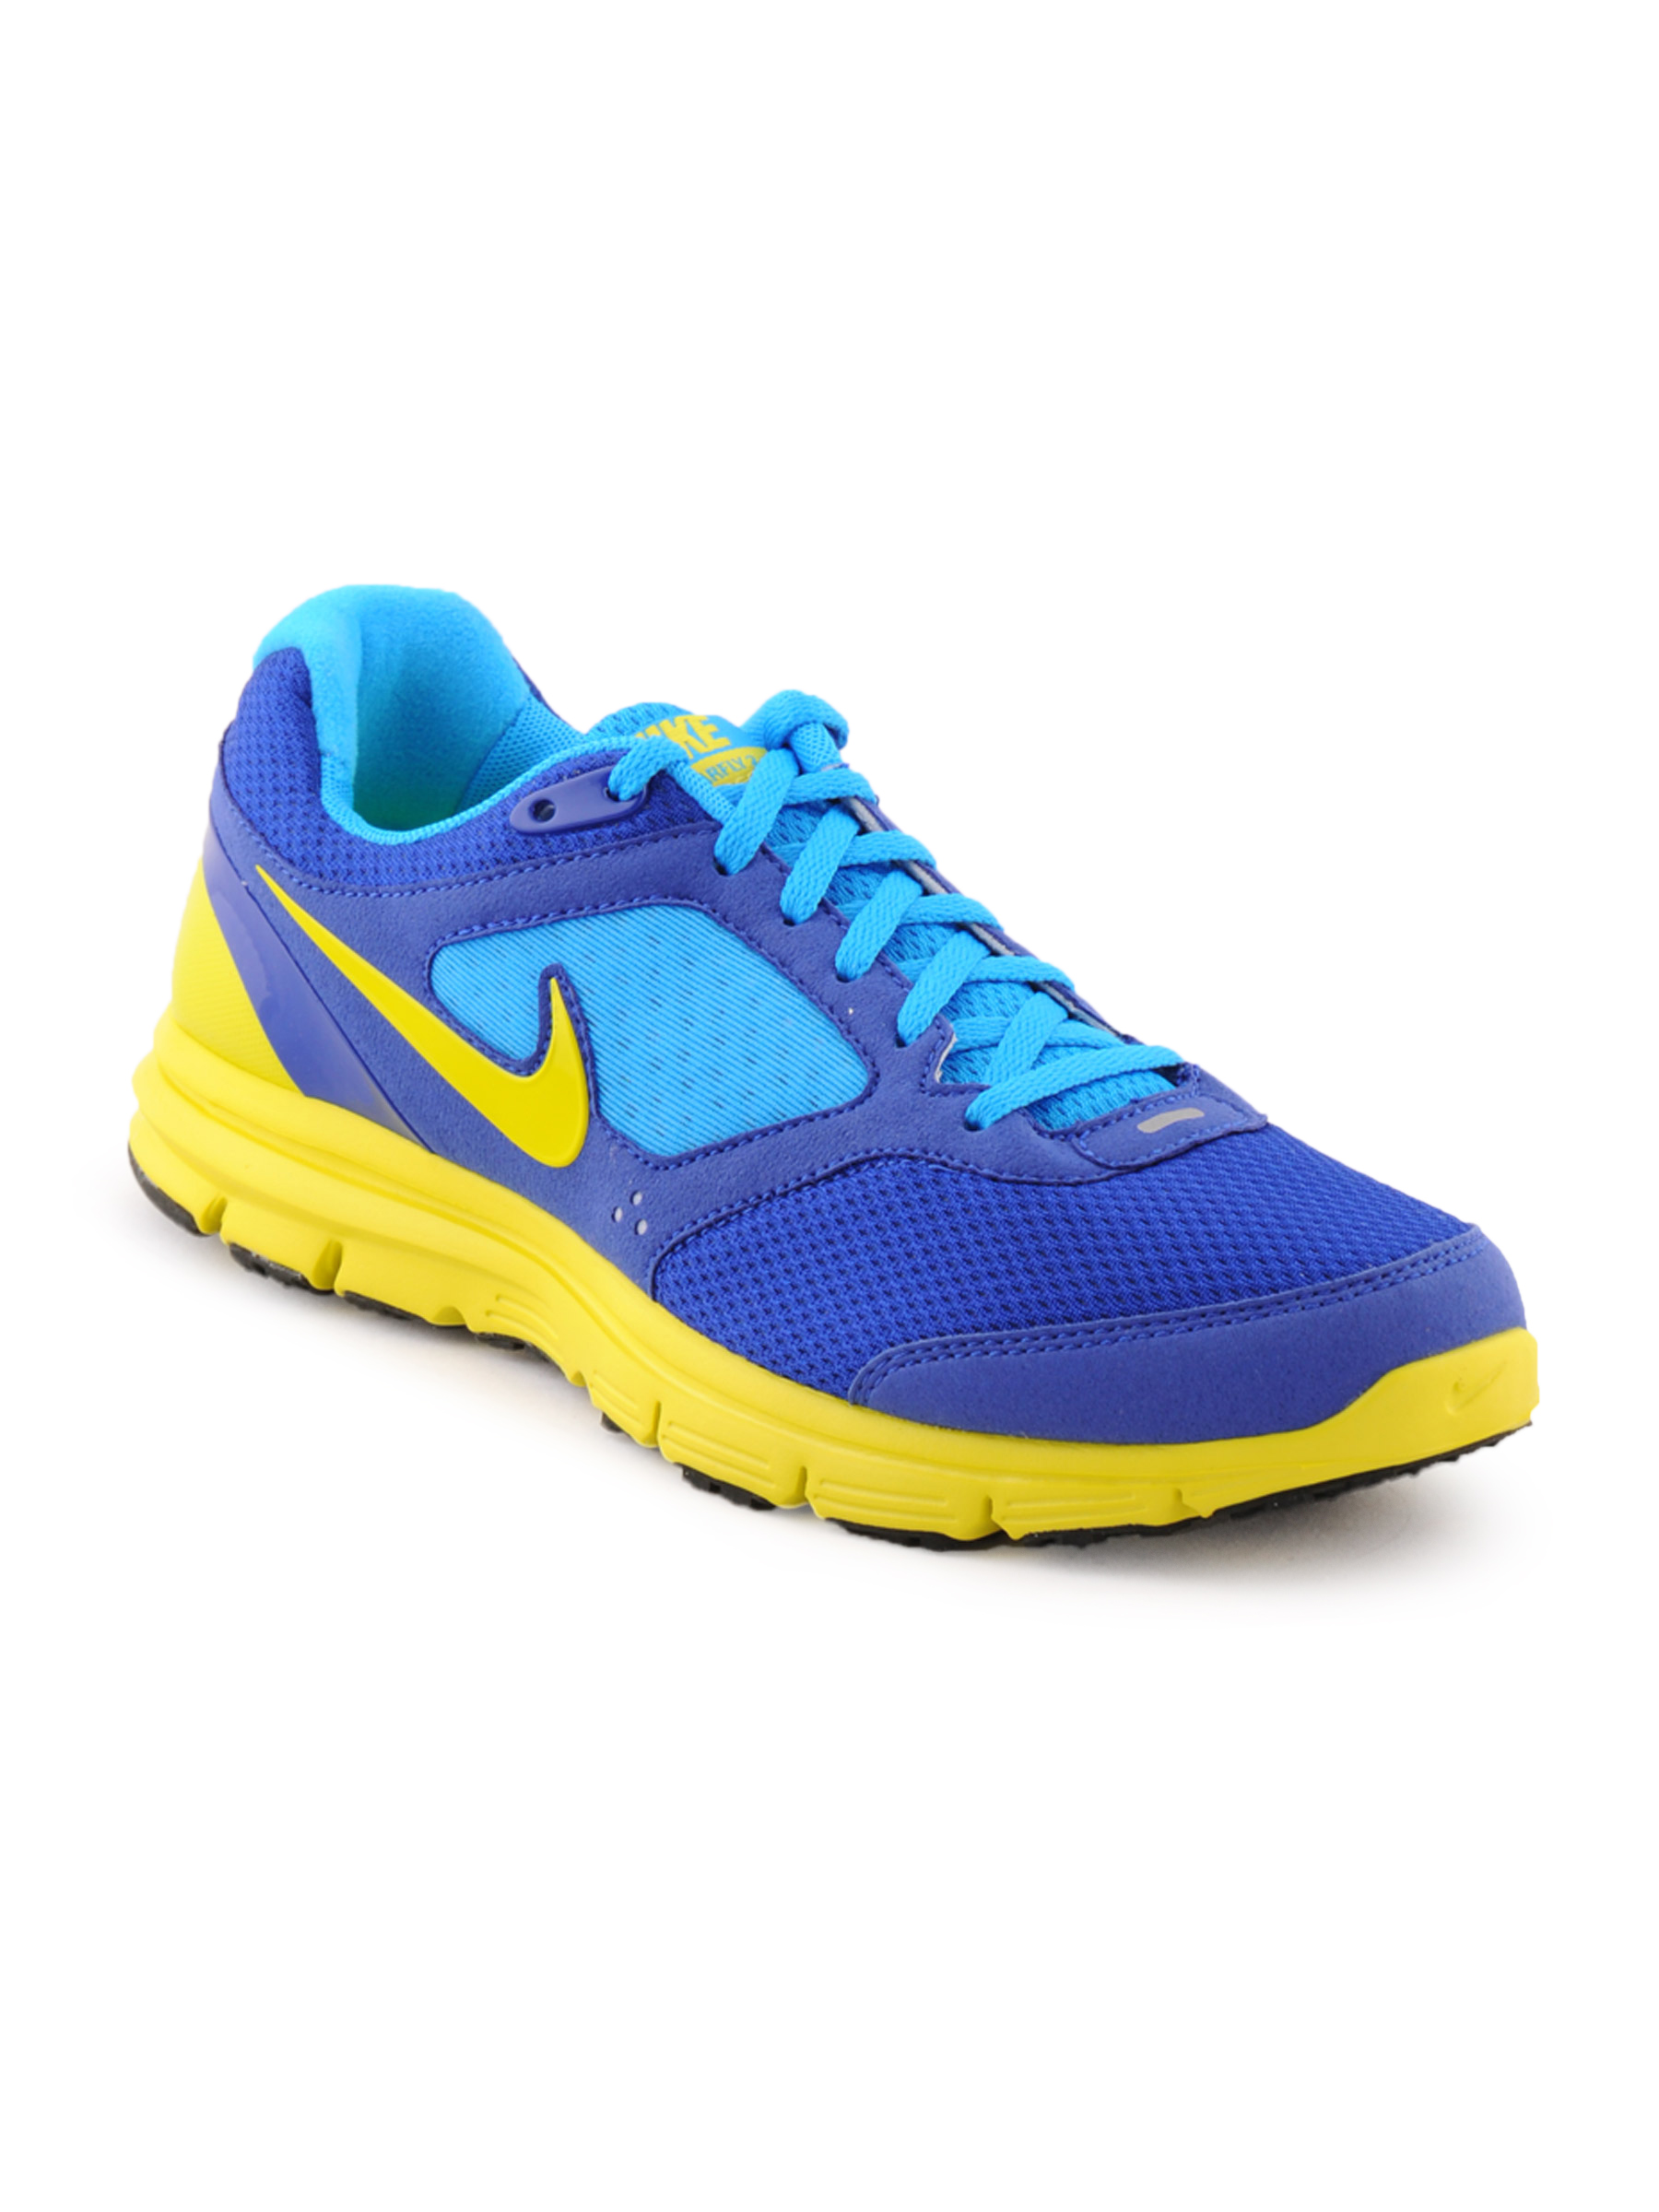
Nike Women Lunarfly Blue Sports Shoes
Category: Footwear / Shoes / Sports Shoes
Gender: Women
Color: Blue
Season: Fall 2011
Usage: Sports